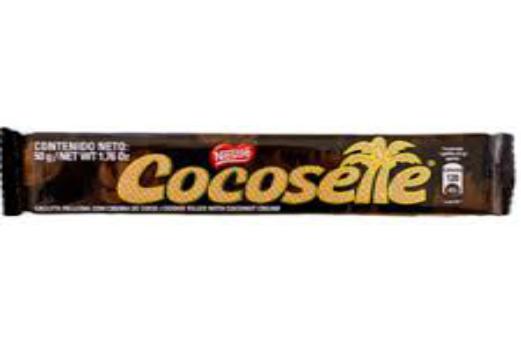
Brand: Cocosette
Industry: Food